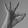
ASL letter: F